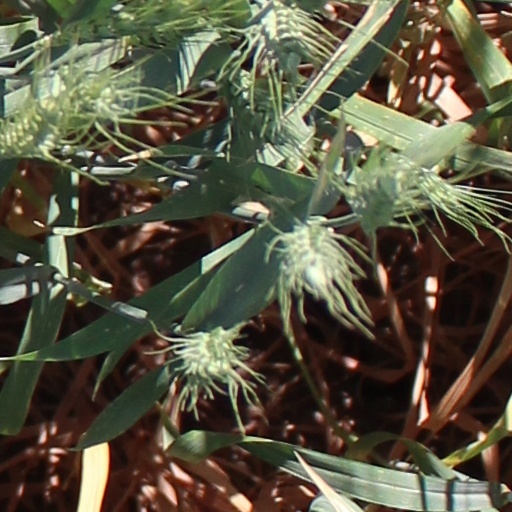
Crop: wheat